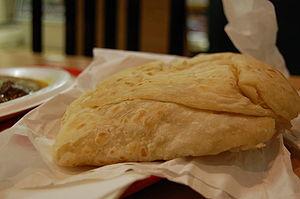
Un paratha, parantha ou parauntha est un pain plat indien qui contient de la graisse végétale.